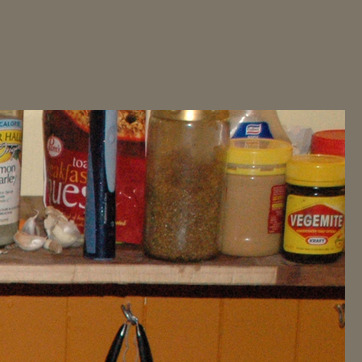
Material: plastic